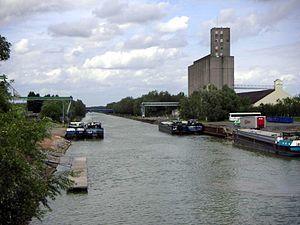
Port de Marquion sur le canal du nord le 21/05/05. (Padawane)
Marquion est une commune française située dans le département du Pas-de-Calais en région Hauts-de-France.
Le canal du Nord est un canal de jonction reliant la vallée de l'Oise au canal Dunkerque-Escaut. Il possède deux biefs de partage alimentés par pompage depuis l'Oise et l'Aisne, et reçoit également les excédents de la Somme à hauteur d’Épénancourt. Imaginé vingt ans après le plan Freycinet pour promouvoir un gabarit de navigation supérieur au canal de Saint-Quentin, sa construction, amorcée en 1913, a été interrompue par les deux guerres mondiales et les difficultés économiques de l'entre-deux-guerres. Il a été finalement ouvert à la navigation en 1965.